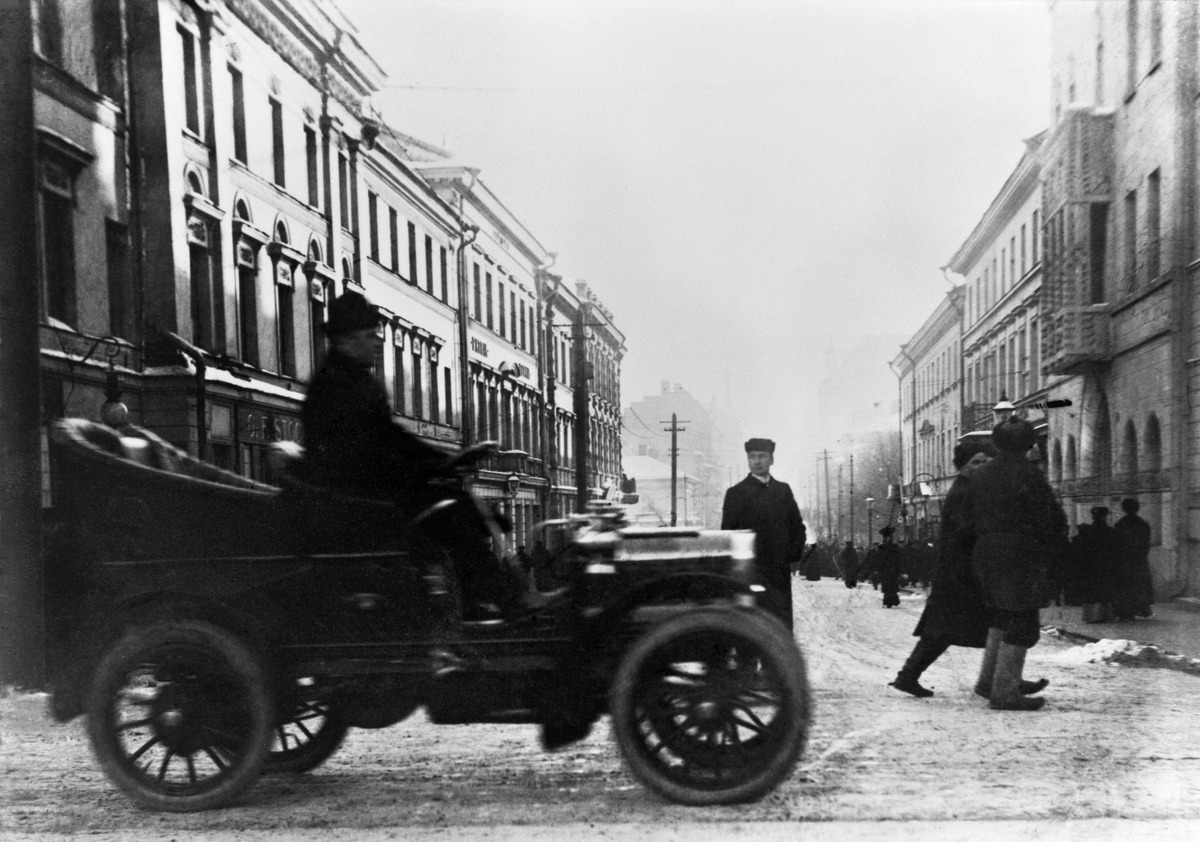
Henkilöauto Unioninkadun ja Aleksanterinkadun kulmassa
sisällön kuvaus: Henkilöauto Unioninkadun ja Aleksanterinkadun kulmassa. mustavalkoinen
Kuvaaja: Lindström, Karl Magnus, valokuvaaja
Ajankohta: kuvausaika 1907 n
Paikka: Suomi, Uusimaa, Helsinki, Kruununhaka Helsinki, Aleksanterinkatu 28
Aiheet: liikenne, autot, jalankulkijat